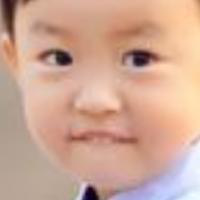
Age group: age 01-10